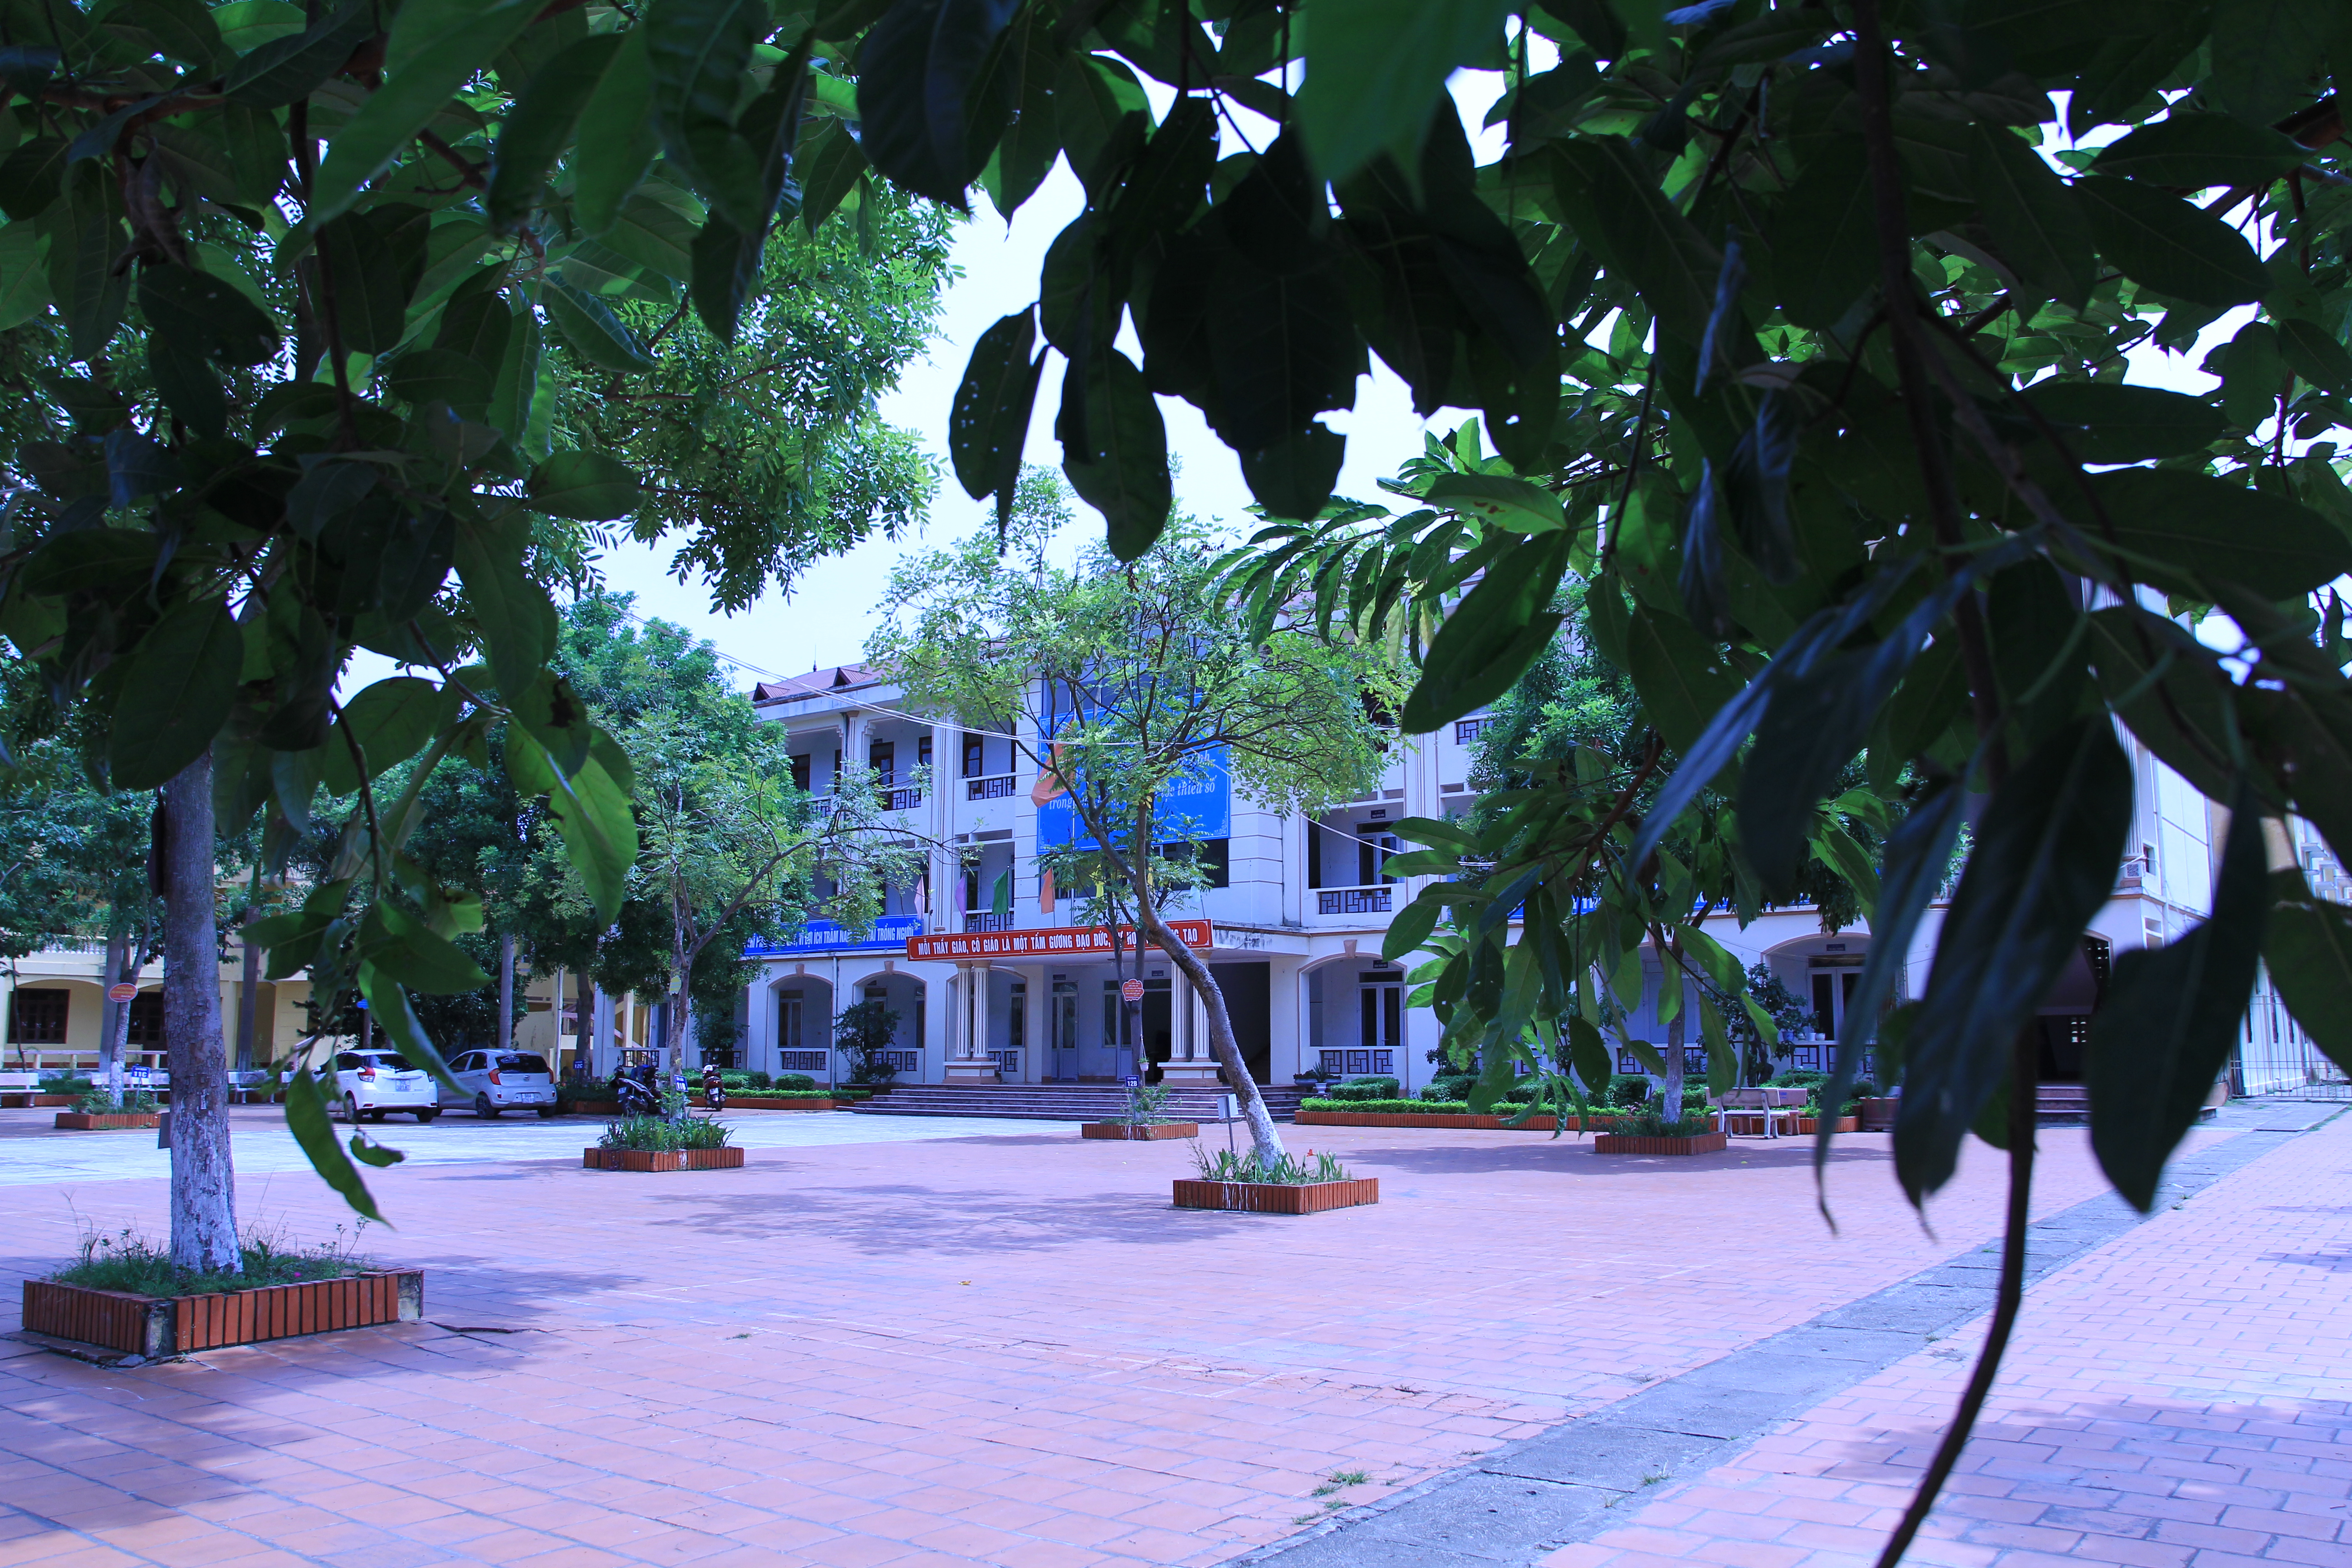
natural, plant, building, arecales, tree, road surface, shade, Tints and shades, leisure, city, urban design, road, landscape, sidewalk, street, tropics, mixed use, facade, tourism, magenta, sky, cobblestone, walkway, garden, vacation